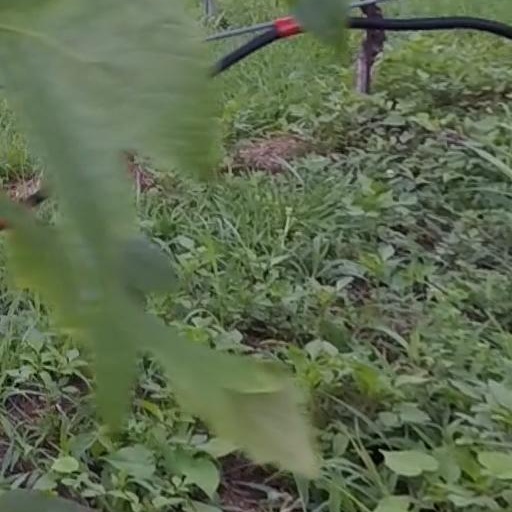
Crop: grape